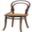
Label: chair